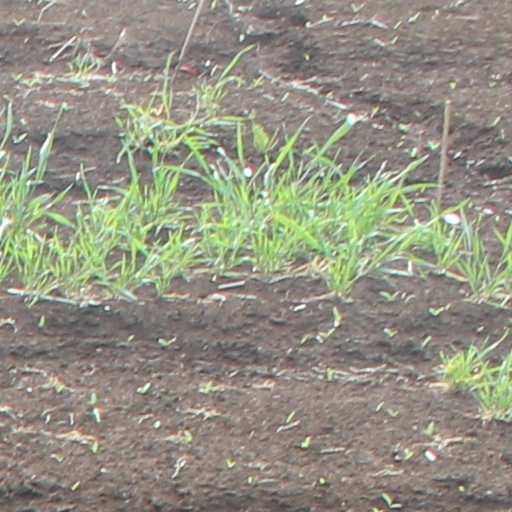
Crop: wheat